BGM-71 TOW

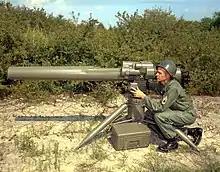
A U.S. Army soldier in 1964, with the first concept mock-up of Redstone Arsenal's proposed future HAW system (Heavy Antitank Weapon). The HAW ultimately resulted in the modern-day TOW.

The resulting design was tube-launched, optically tracked, and wire-guided. BRL programmer Harry Reed immediately christened it "TOW", a name that the system carried into production.